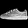
Label: Sneaker